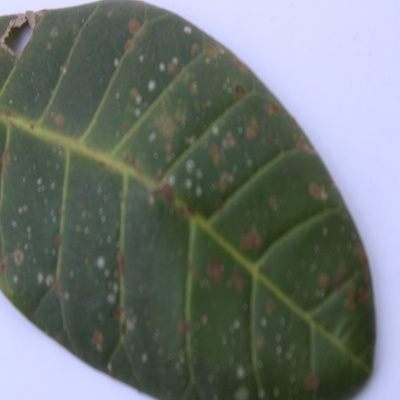
Crop: Cashew
Condition: red rust